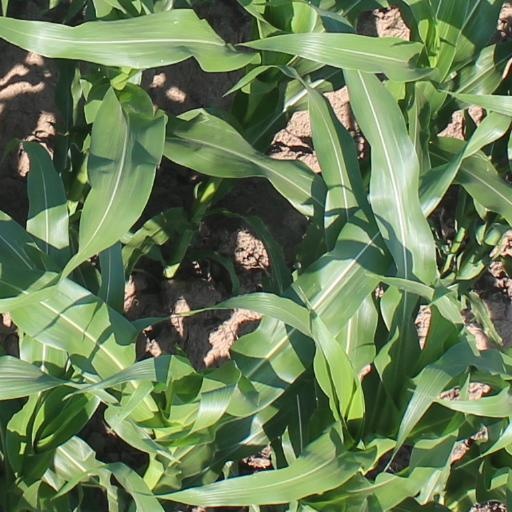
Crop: maize; corn